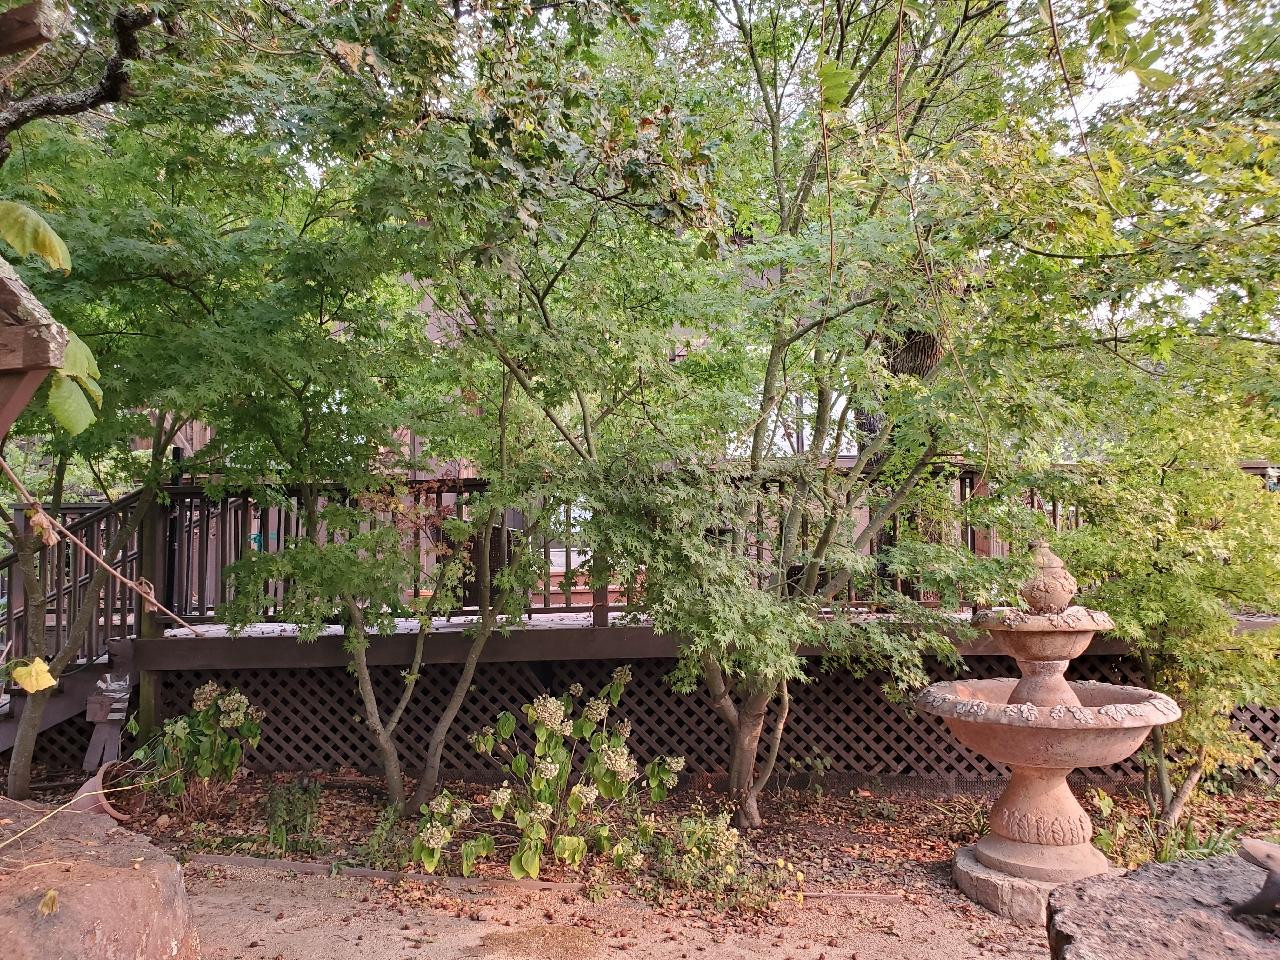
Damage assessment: no_damage